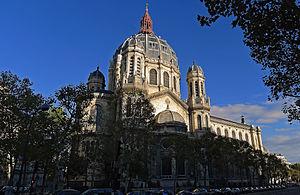
Église Saint-Augustin - Paris VIII
L’église Saint-Augustin est une église du 8ᵉ arrondissement de Paris construite entre 1860 et 1871.